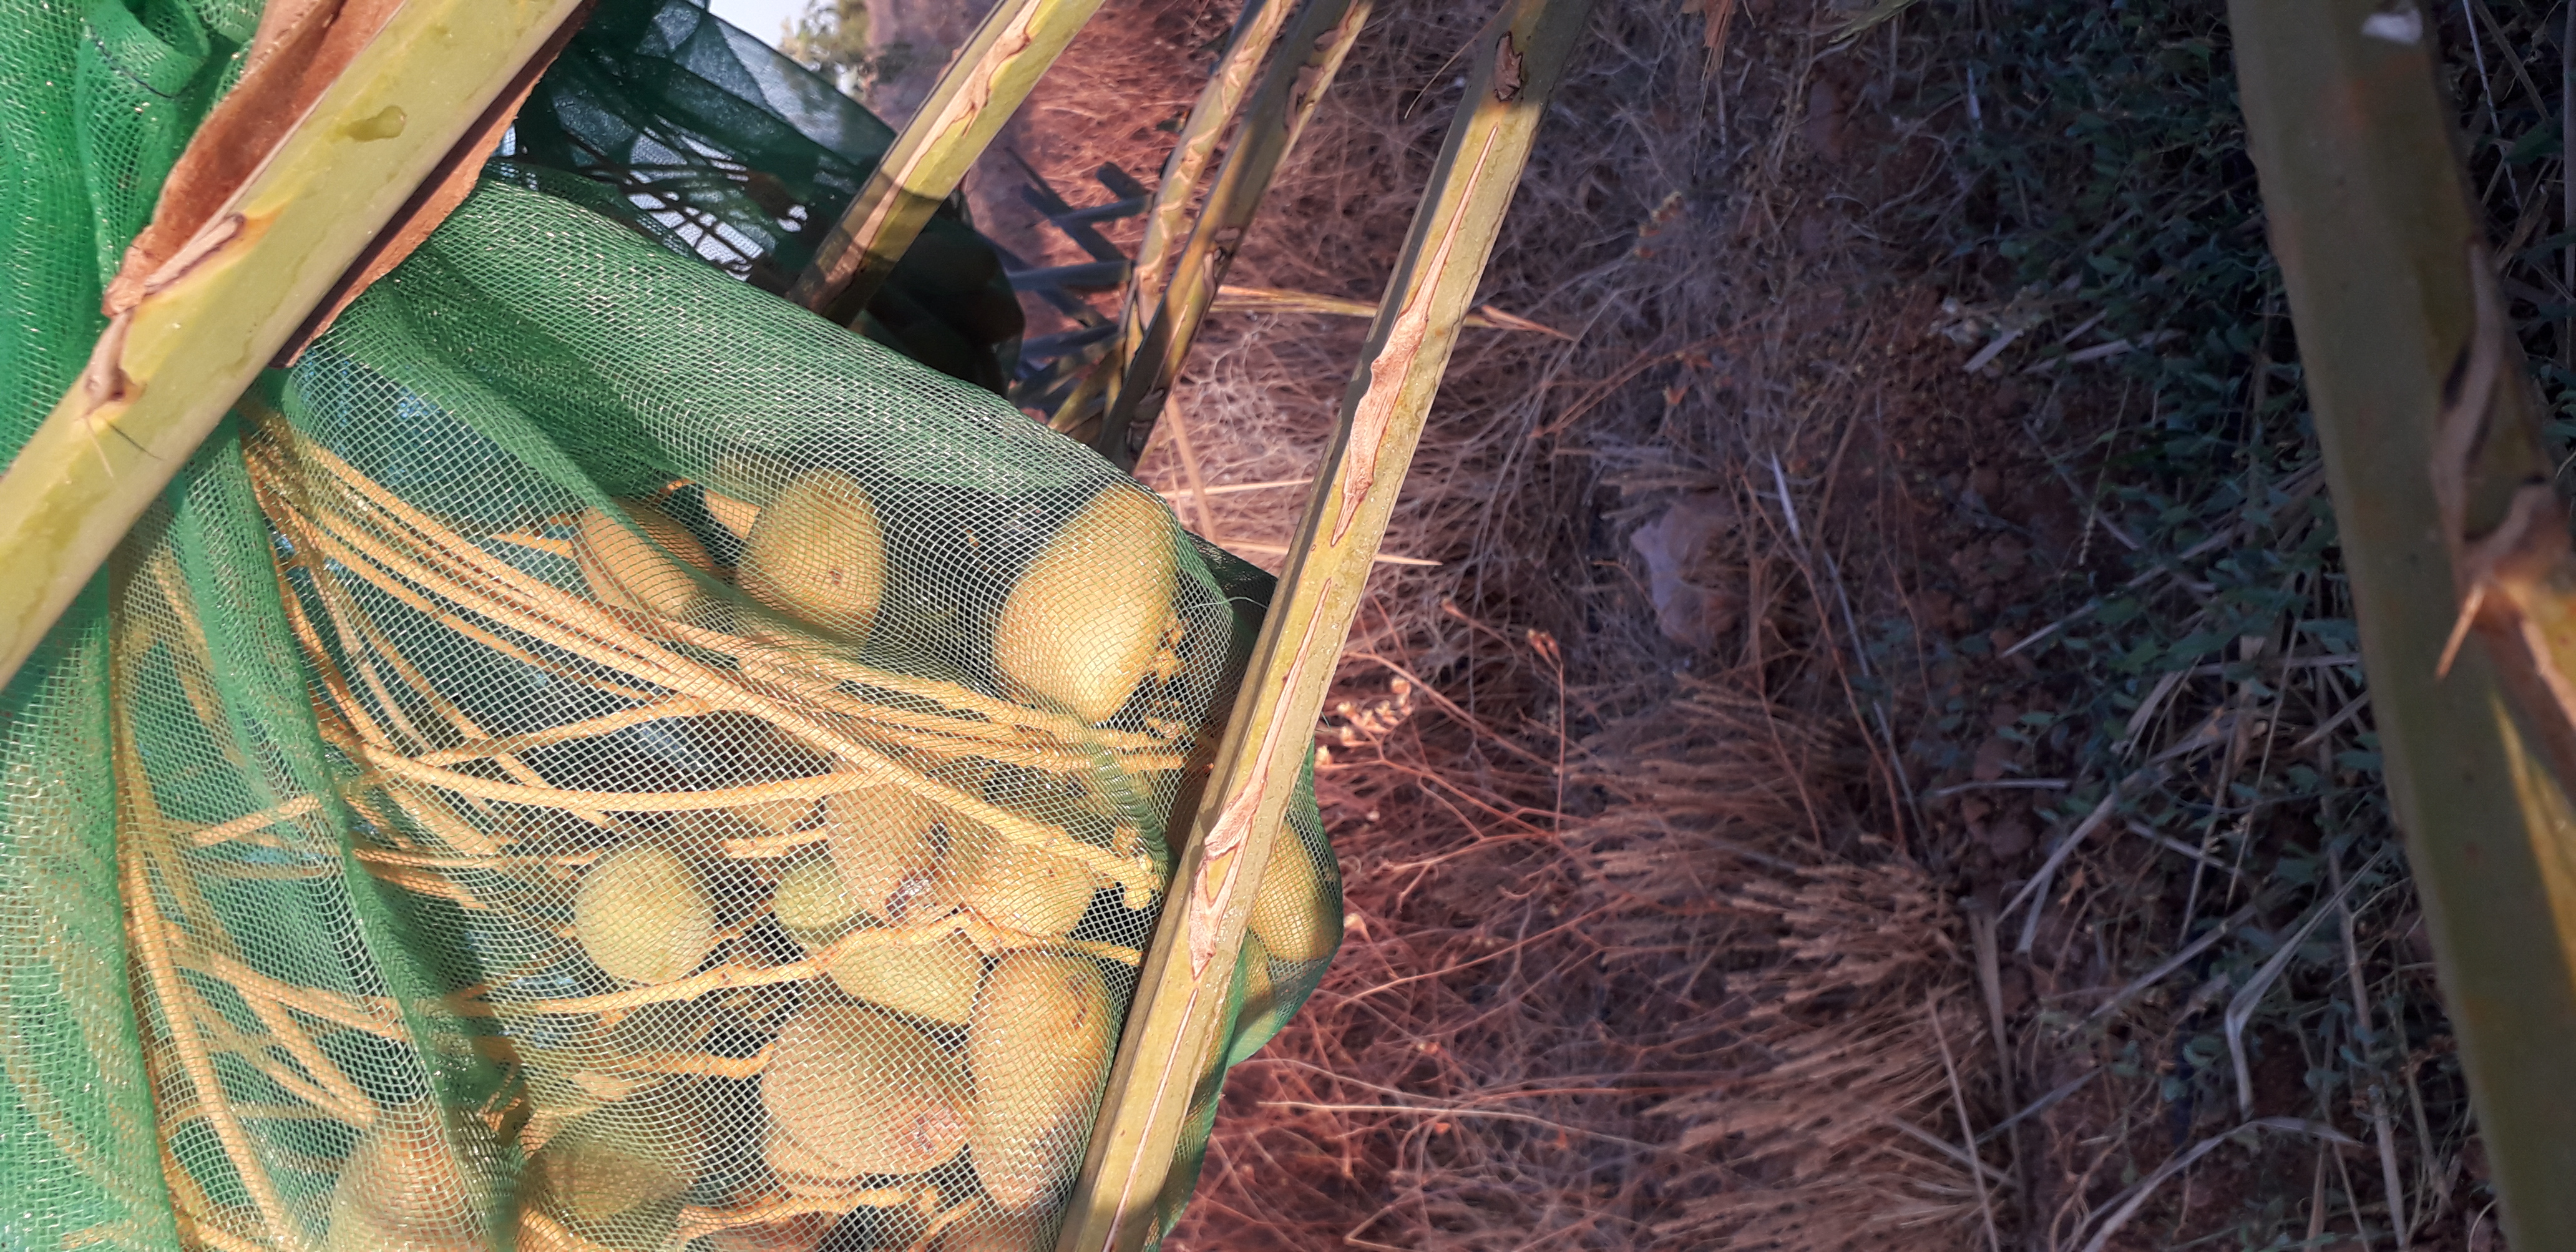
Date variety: Boumajhoul